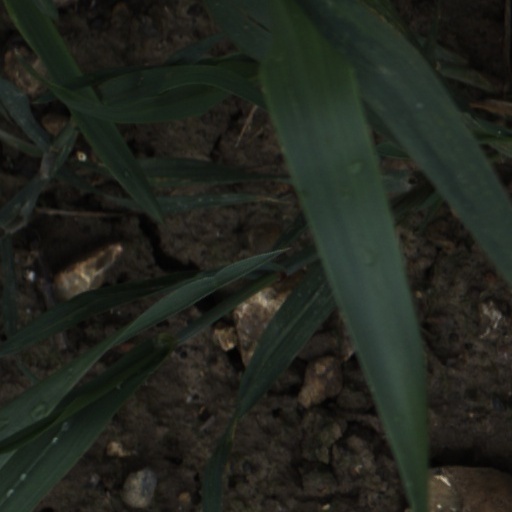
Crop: wheat